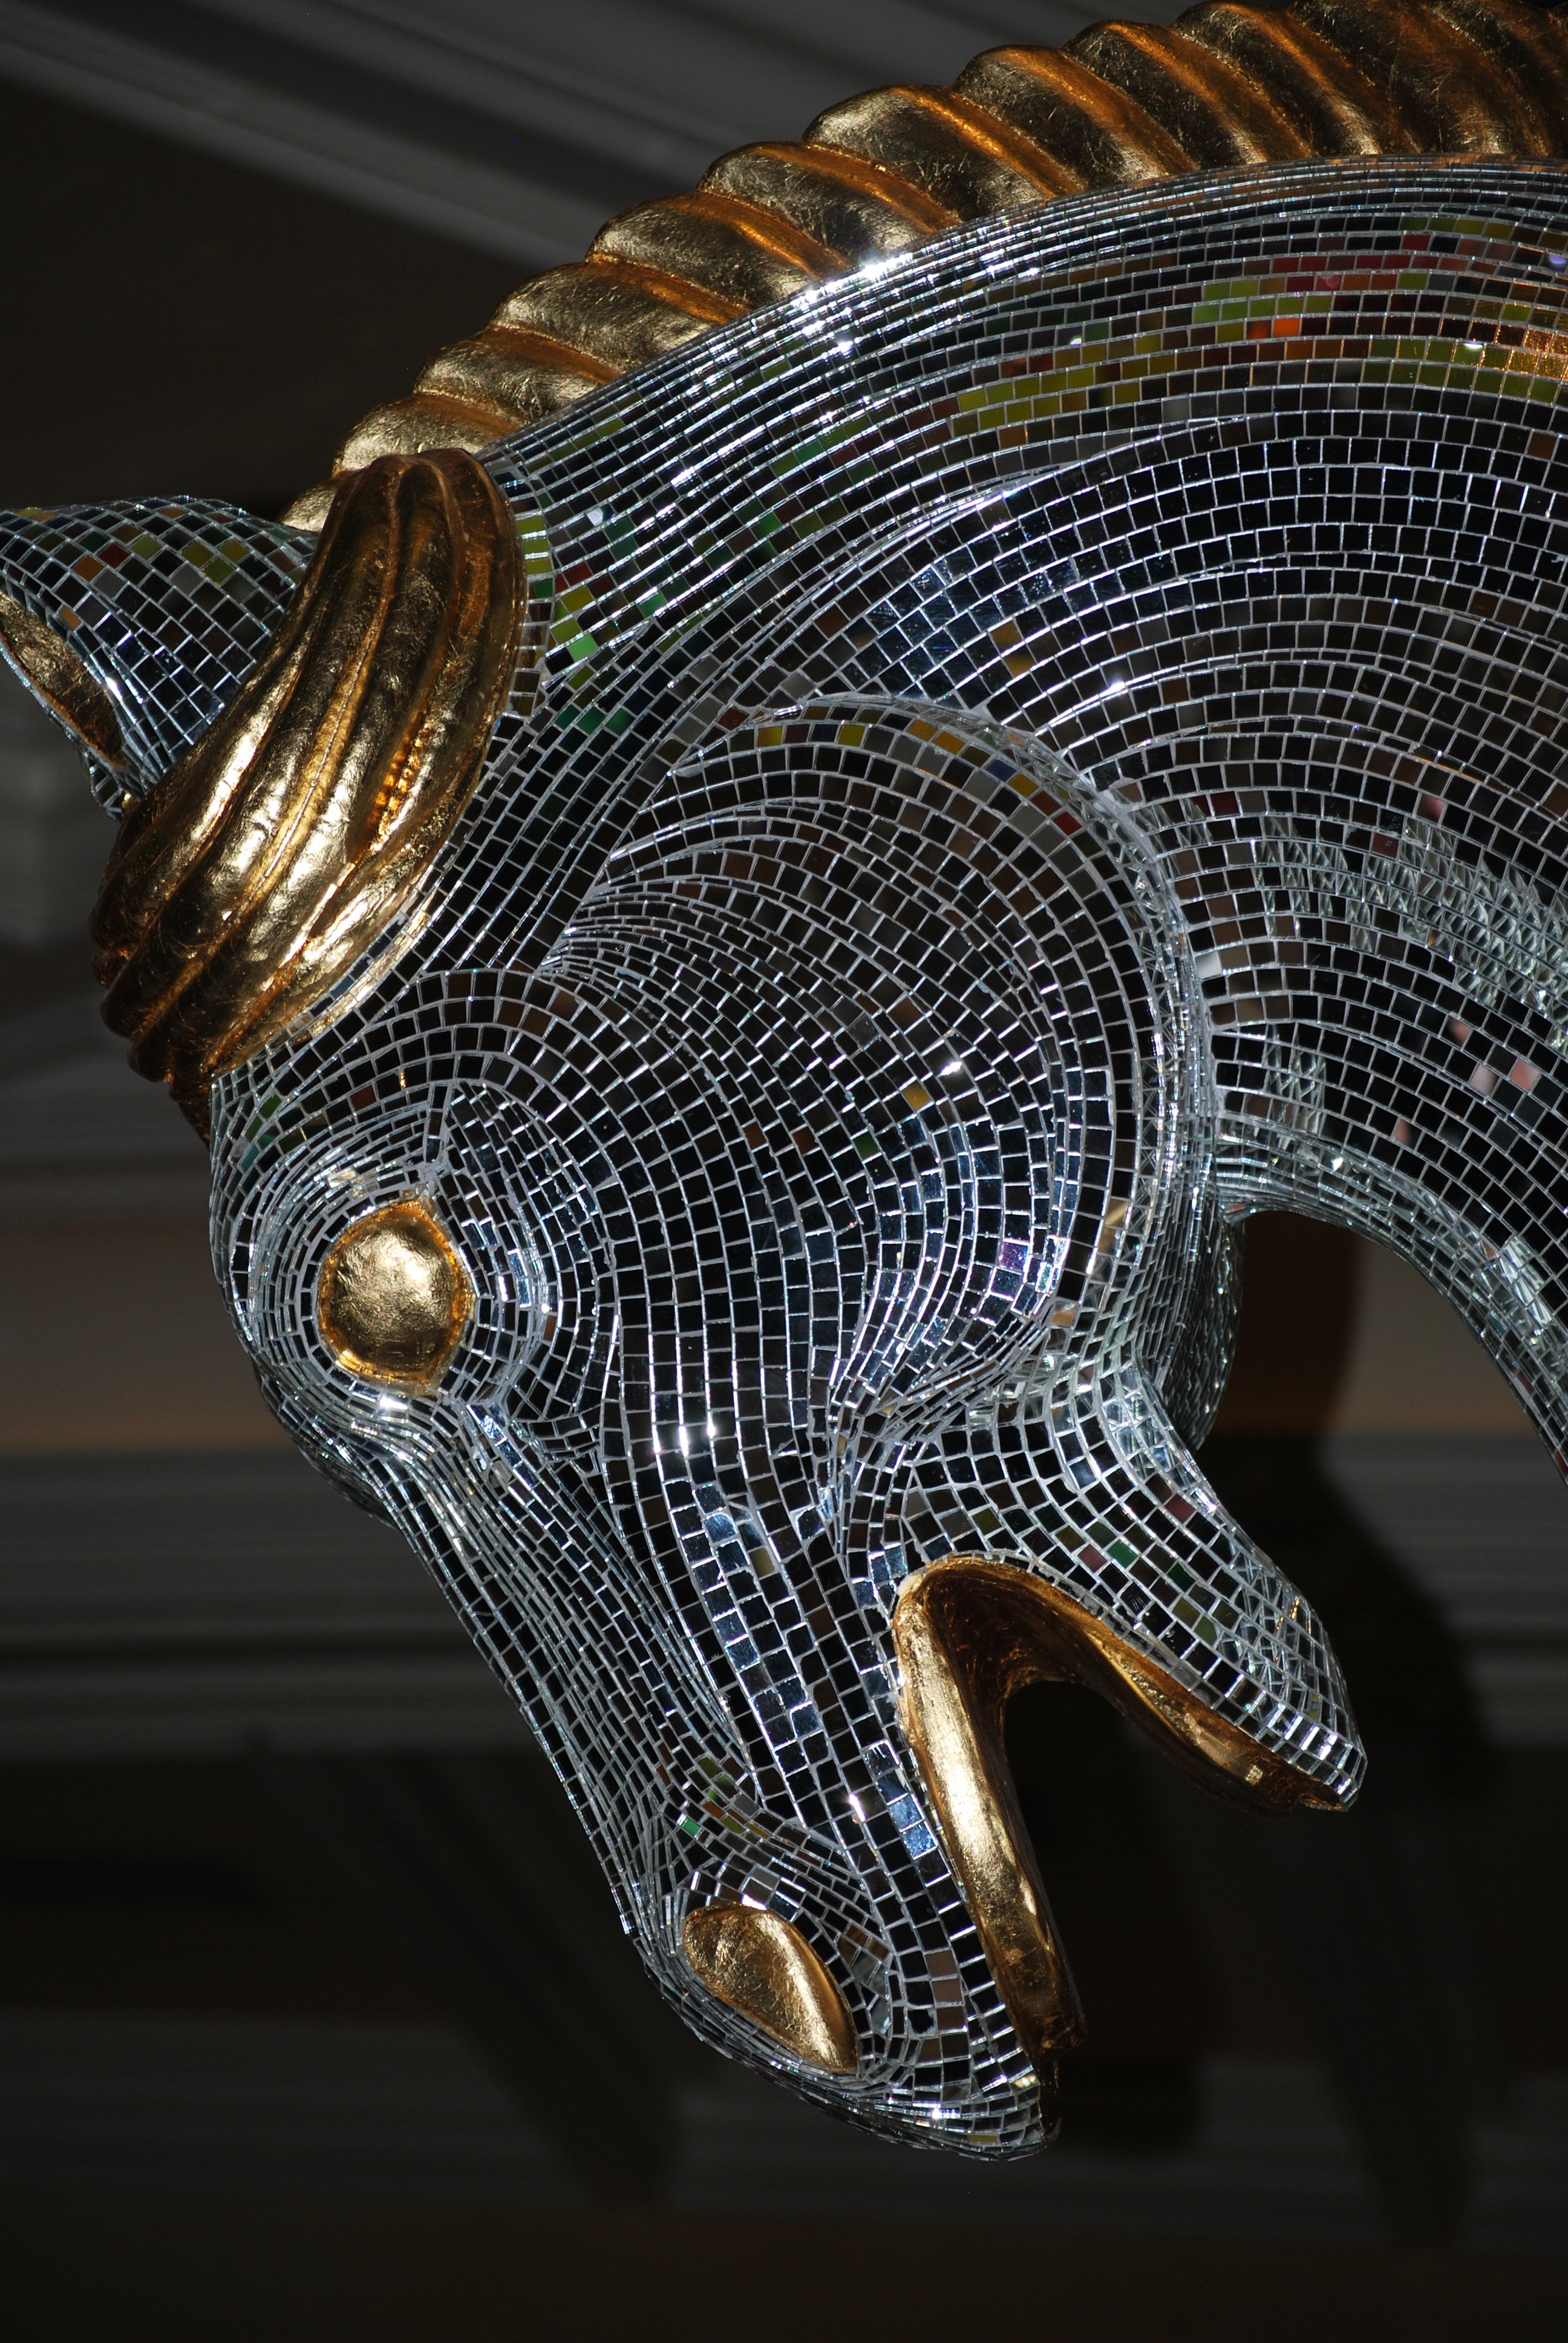
wing, horse, clothing, sculpture, art, mosaic, tiles, mirrors, macro photography